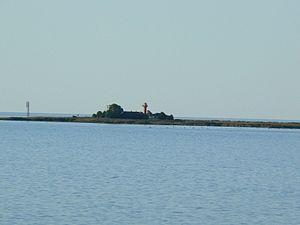
Le phare de Viirelaid est un phare situé sur l'île de Viirelaid à l'ouest la grande île de Saaremaa, appartenant à la commune de Muhu dans le Comté de Saare, en Estonie.
Viirelaid est une île d'Estonie en mer Baltique.